Zzoom

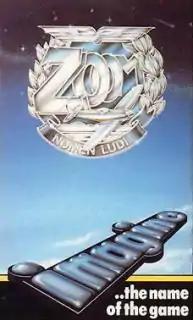
Cassette inlay for Zzoom

Zzoom is a computer game developed by John Gibson, Mark Butler and Steve Blower for the ZX Spectrum and released by Imagine Software in 1983. It is a combat flight simulator in which the player controls an aircraft to protect refugees from enemy forces.